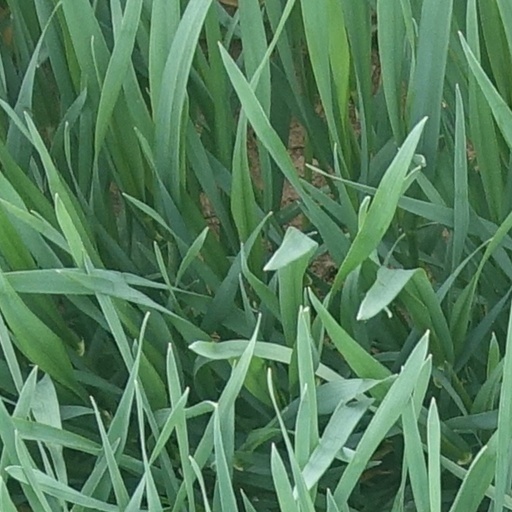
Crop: wheat